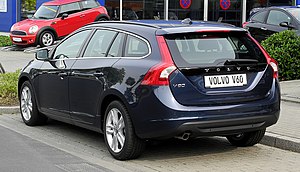
Volvo S60 / S60 (P24, 2010−) / Udstyrsvarianter
Volvo S60 er en stor mellemklassebil fra den svenske bilfabrikant Volvo Cars, som har været på markedet siden 2000.